Jjinppang
Also known as:
fr - French: Jjinppang
ja - Japanese: チンパン
jv - Javanese: Jjinppang
ko - Korean: 찐빵
Category: bread (steamed bread, steamed bun)
Cuisine: Korean
Associated cuisines: Korean
Area: Hoengseong
Countries: Korea
Region: Eastern Asia

This dish is a steamed bun, typically filled with red bean paste with bits of broken beans and bean husk.

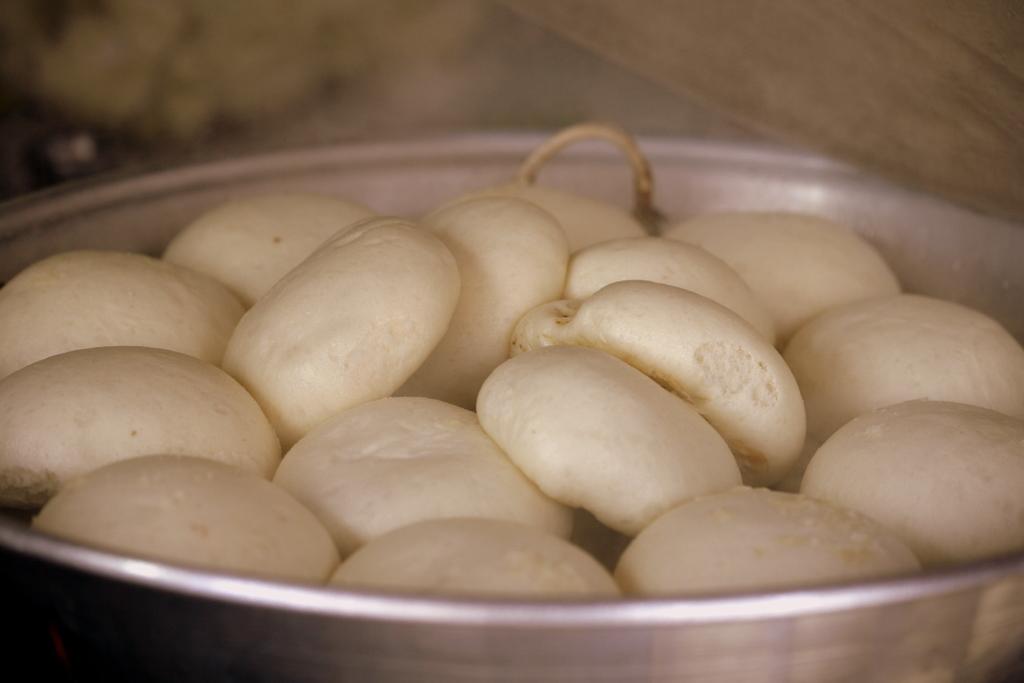